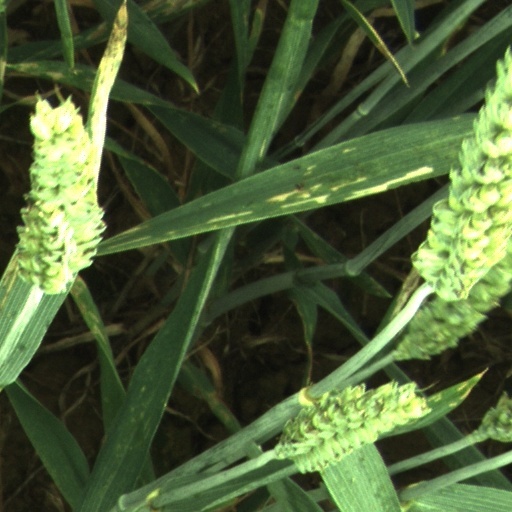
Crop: wheat